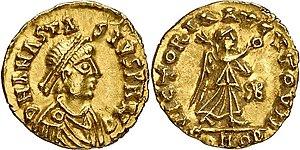
Triens au nom de l’empereur Anastase (491-518), au monogramme du roi des Burgondes Gondebaud (473-516). Avers
Le trésor de Gourdon est un ensemble de pièces d'orfèvrerie et de monnaies découvert en 1845 à Gourdon, en Saône-et-Loire et actuellement conservé au cabinet des médailles de la bibliothèque nationale de France pour l'orfèvrerie. Il se compose d'un calice, d'une patène en or cloisonné d'émaux et de grenats ainsi que d'une centaine de monnaies, également en or, qui permettent de le dater de la période mérovingienne.
Les Burgondes sont un des peuples du groupe des Germains orientaux. Identifiés comme tels, ils relèvent de l'aire culturelle de l'Âge du fer germanique ancien. Hypothétiquement originaires de l'île de Bornholm en Mer Baltique, leur ethnogenèse remonterait à l'Âge du bronze danois.
Gondebaud ou Gondovald, né vers 450, mort en 516, est roi des Burgondes à partir des années 470, d'abord avec ses frères, Godégisile, Gondemar et Chilpéric, puis seul à partir de 501.